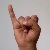
The image shows a hand gesture representing the letter 'I' in Indian Sign Language.